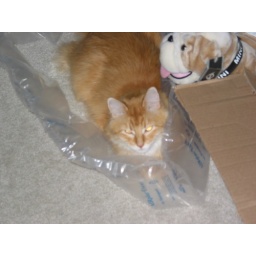
Mr. B being aloof in the packing material. My MINI Bulldog is the stuffed animal next to hi.m. Silly kitty